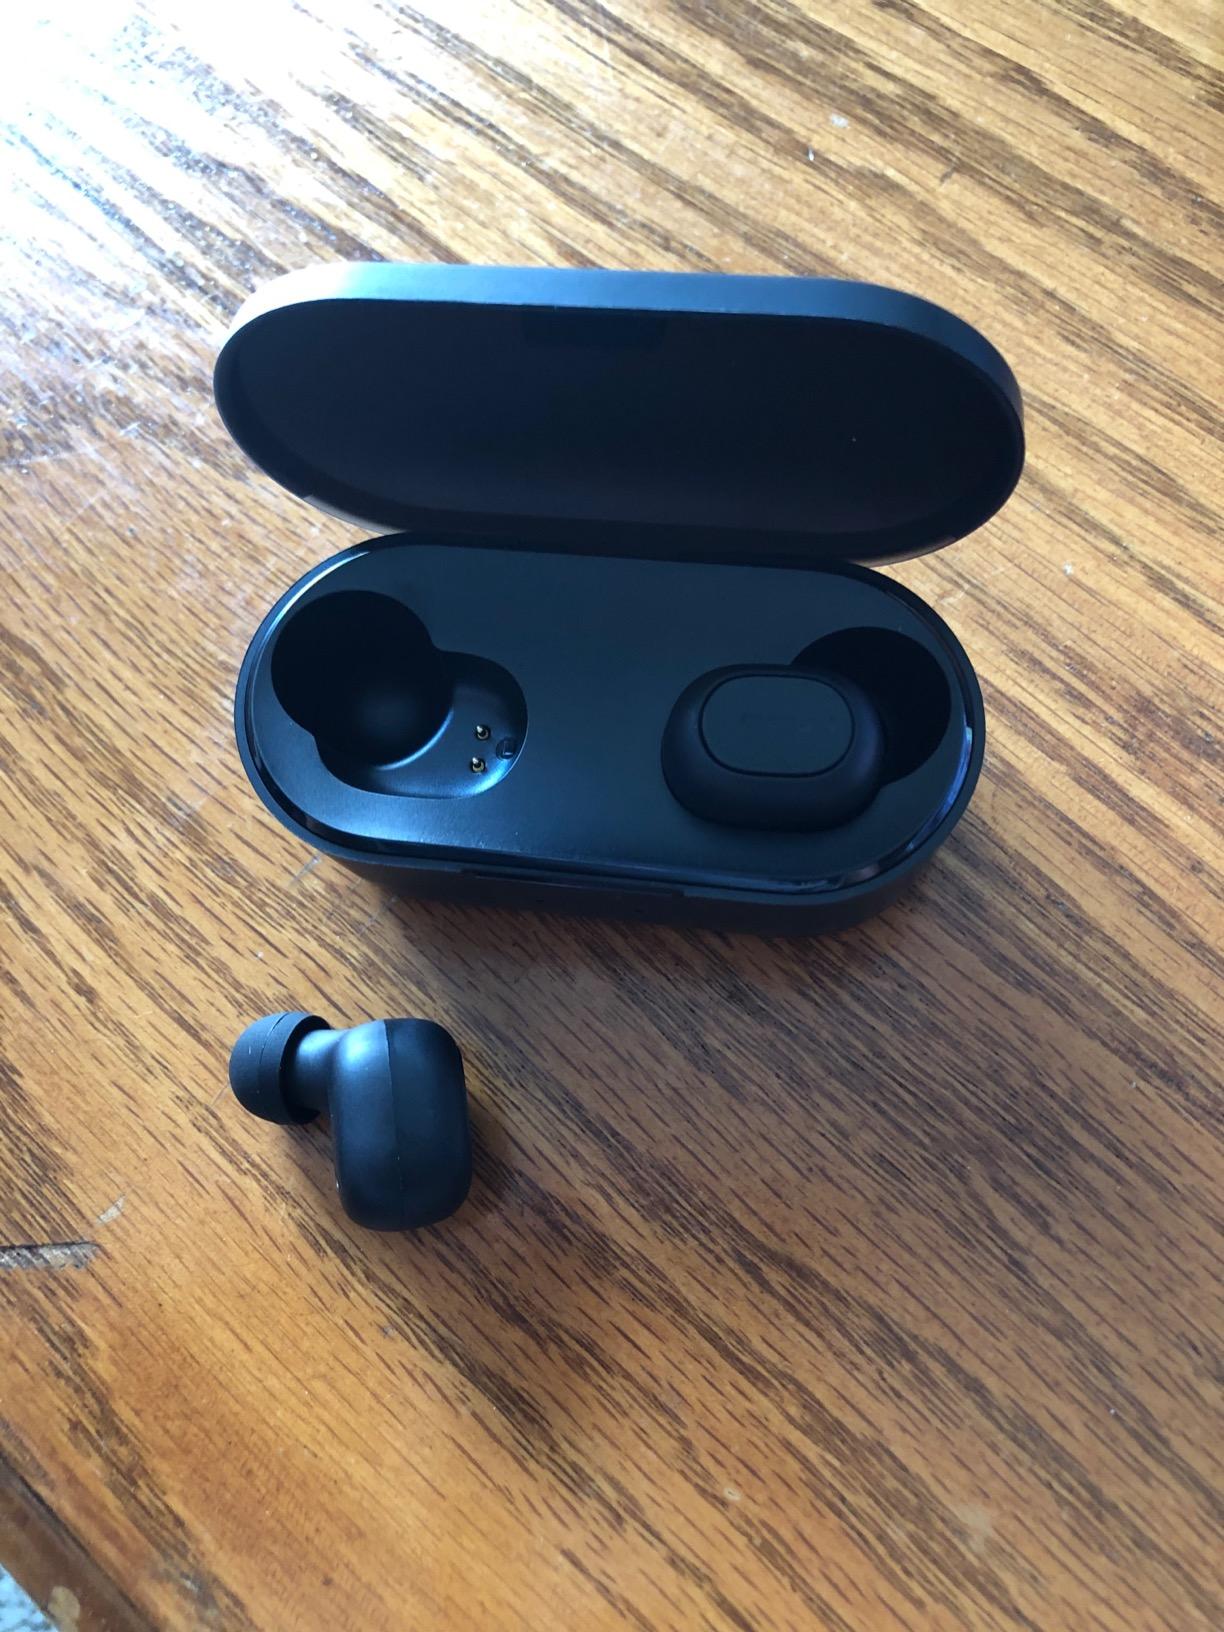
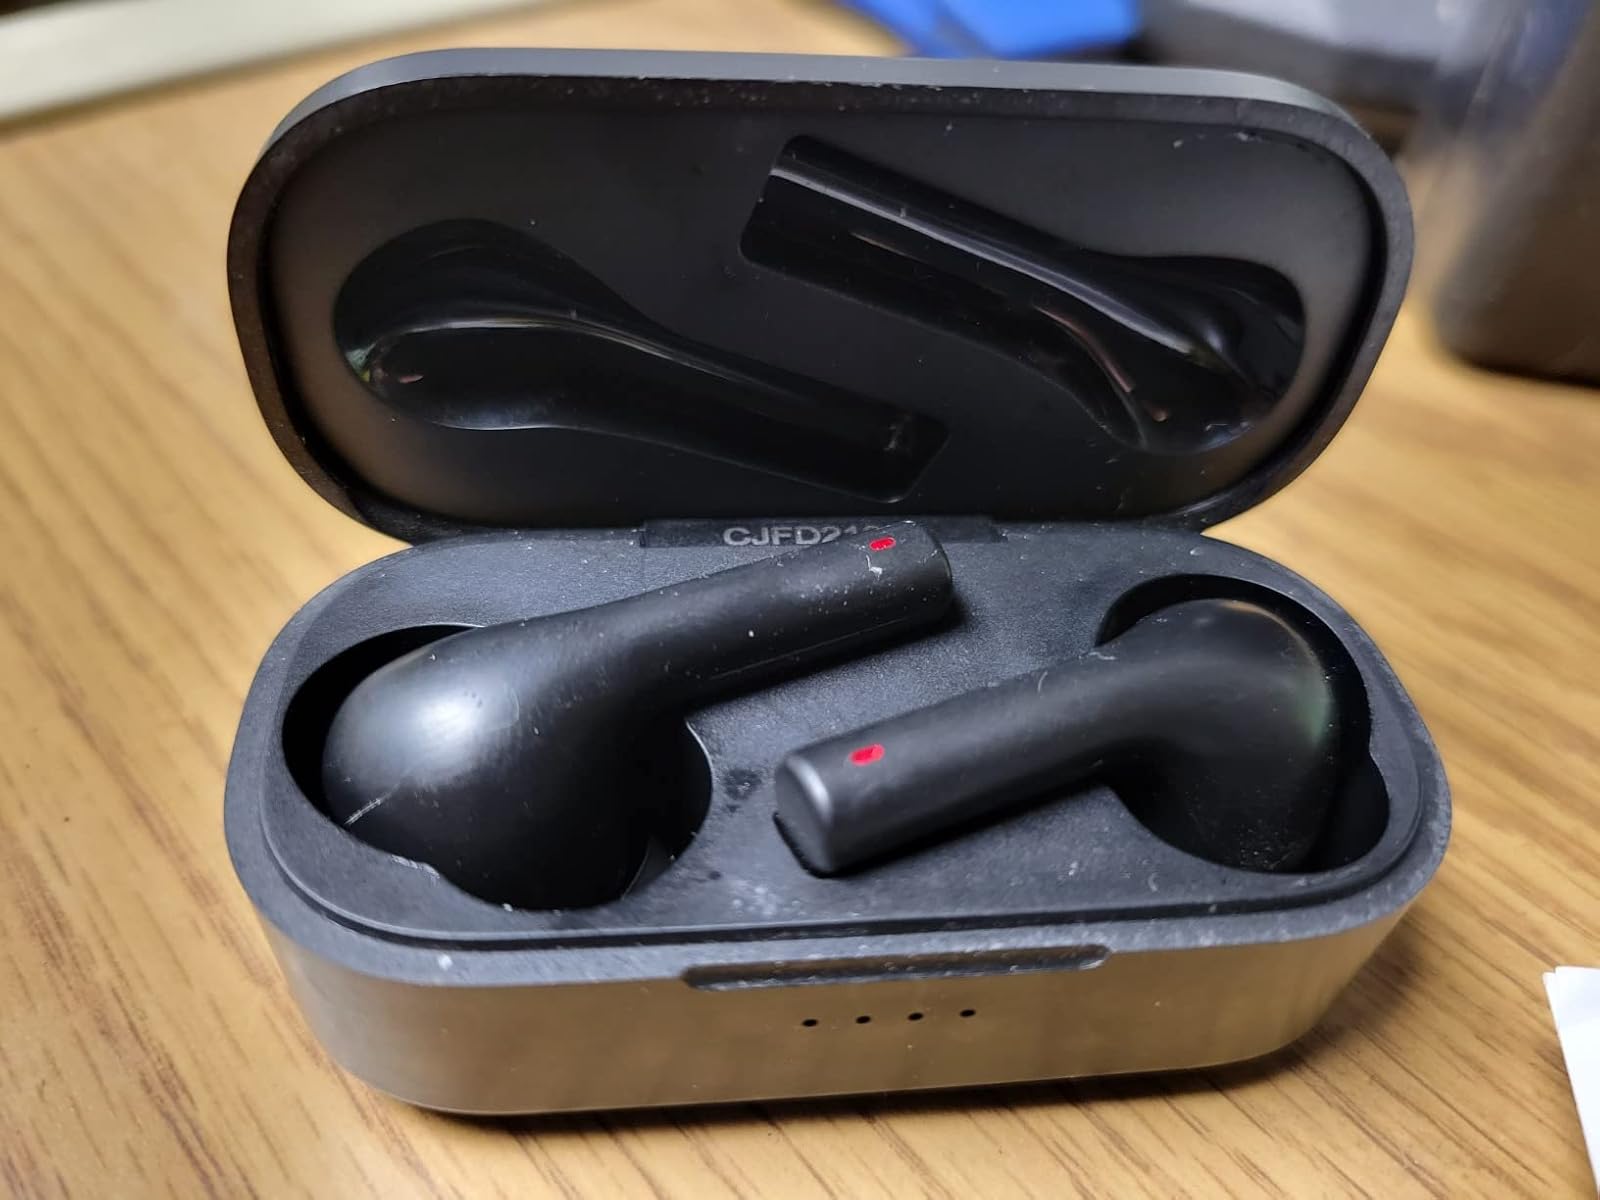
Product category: earbuds
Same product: no